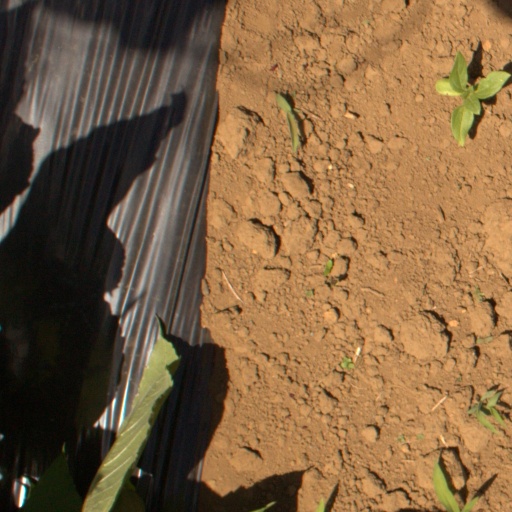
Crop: Jerusalem artichoke